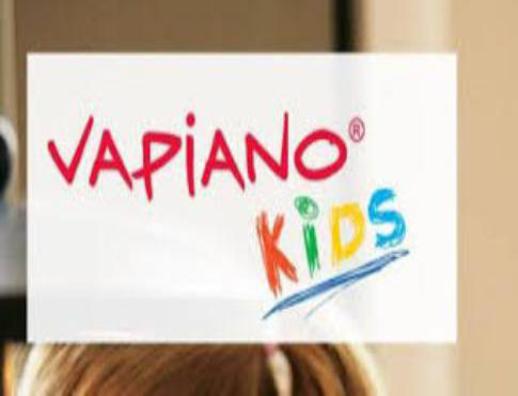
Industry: Food